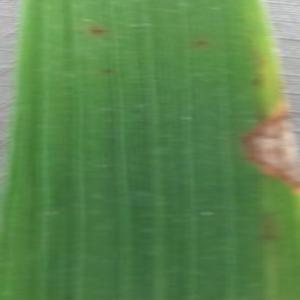
Disease: Blast